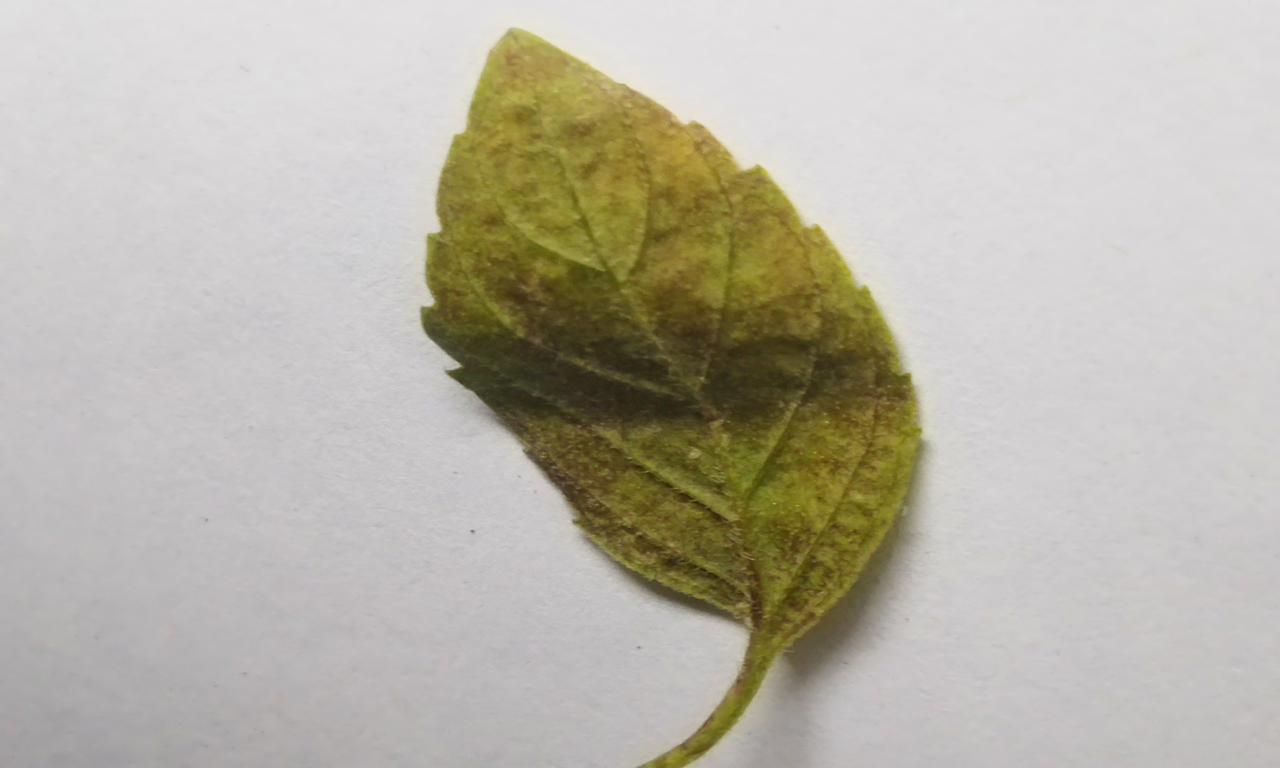
Label: Spoiled